Sigmund Romberg

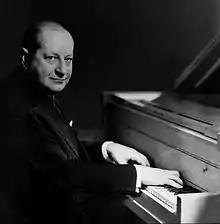
Romberg in 1949

Sigmund Romberg (July 29, 1887 – November 9, 1951) was a Hungarian-born American composer. He is best known for his musicals and operettas, particularly "The Student Prince" (1924), "The Desert Song" (1926) and "The New Moon" (1928).